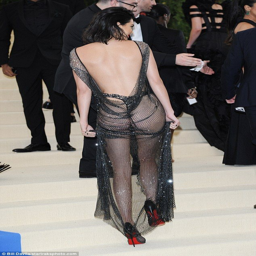
the gown was made of hand - painted crystals and showcased acres of the model 's flesh at the elite gala .